Antoni Tàpies

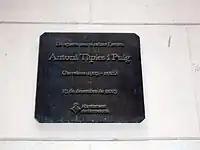
Plaque on the facade Antoni Tàpies' birthplace, 39 Canuda Street, Barcelona

Tàpies' international reputation was well established by the end of the 1950s. From the late 1950s to early 1960s, Tàpies worked with Enrique Tábara, Antonio Saura, Manolo Millares, and many other Spanish Informalist artists. In 1966, he was arrested at a clandestine assembly at the University of Barcelona; his work of the early 1970s is marked by symbols of Catalan identity (which was anathema to Franco). In 1974 he made a series of lithographs called "Assassins" and displayed them in the Galerie Maeght in Paris, in honour of militant anarchist Salvador Puig Antich's memory. In about 1970 (influenced by pop art), he began incorporating more substantial objects into his paintings, such as parts of furniture. Tàpies's ideas have had worldwide influence on art, especially in the realms of painting, sculpture, etchings, and lithography. Examples of his work are found in numerous major international collections. His work is associated with both Tachisme and Abstract Expressionism.